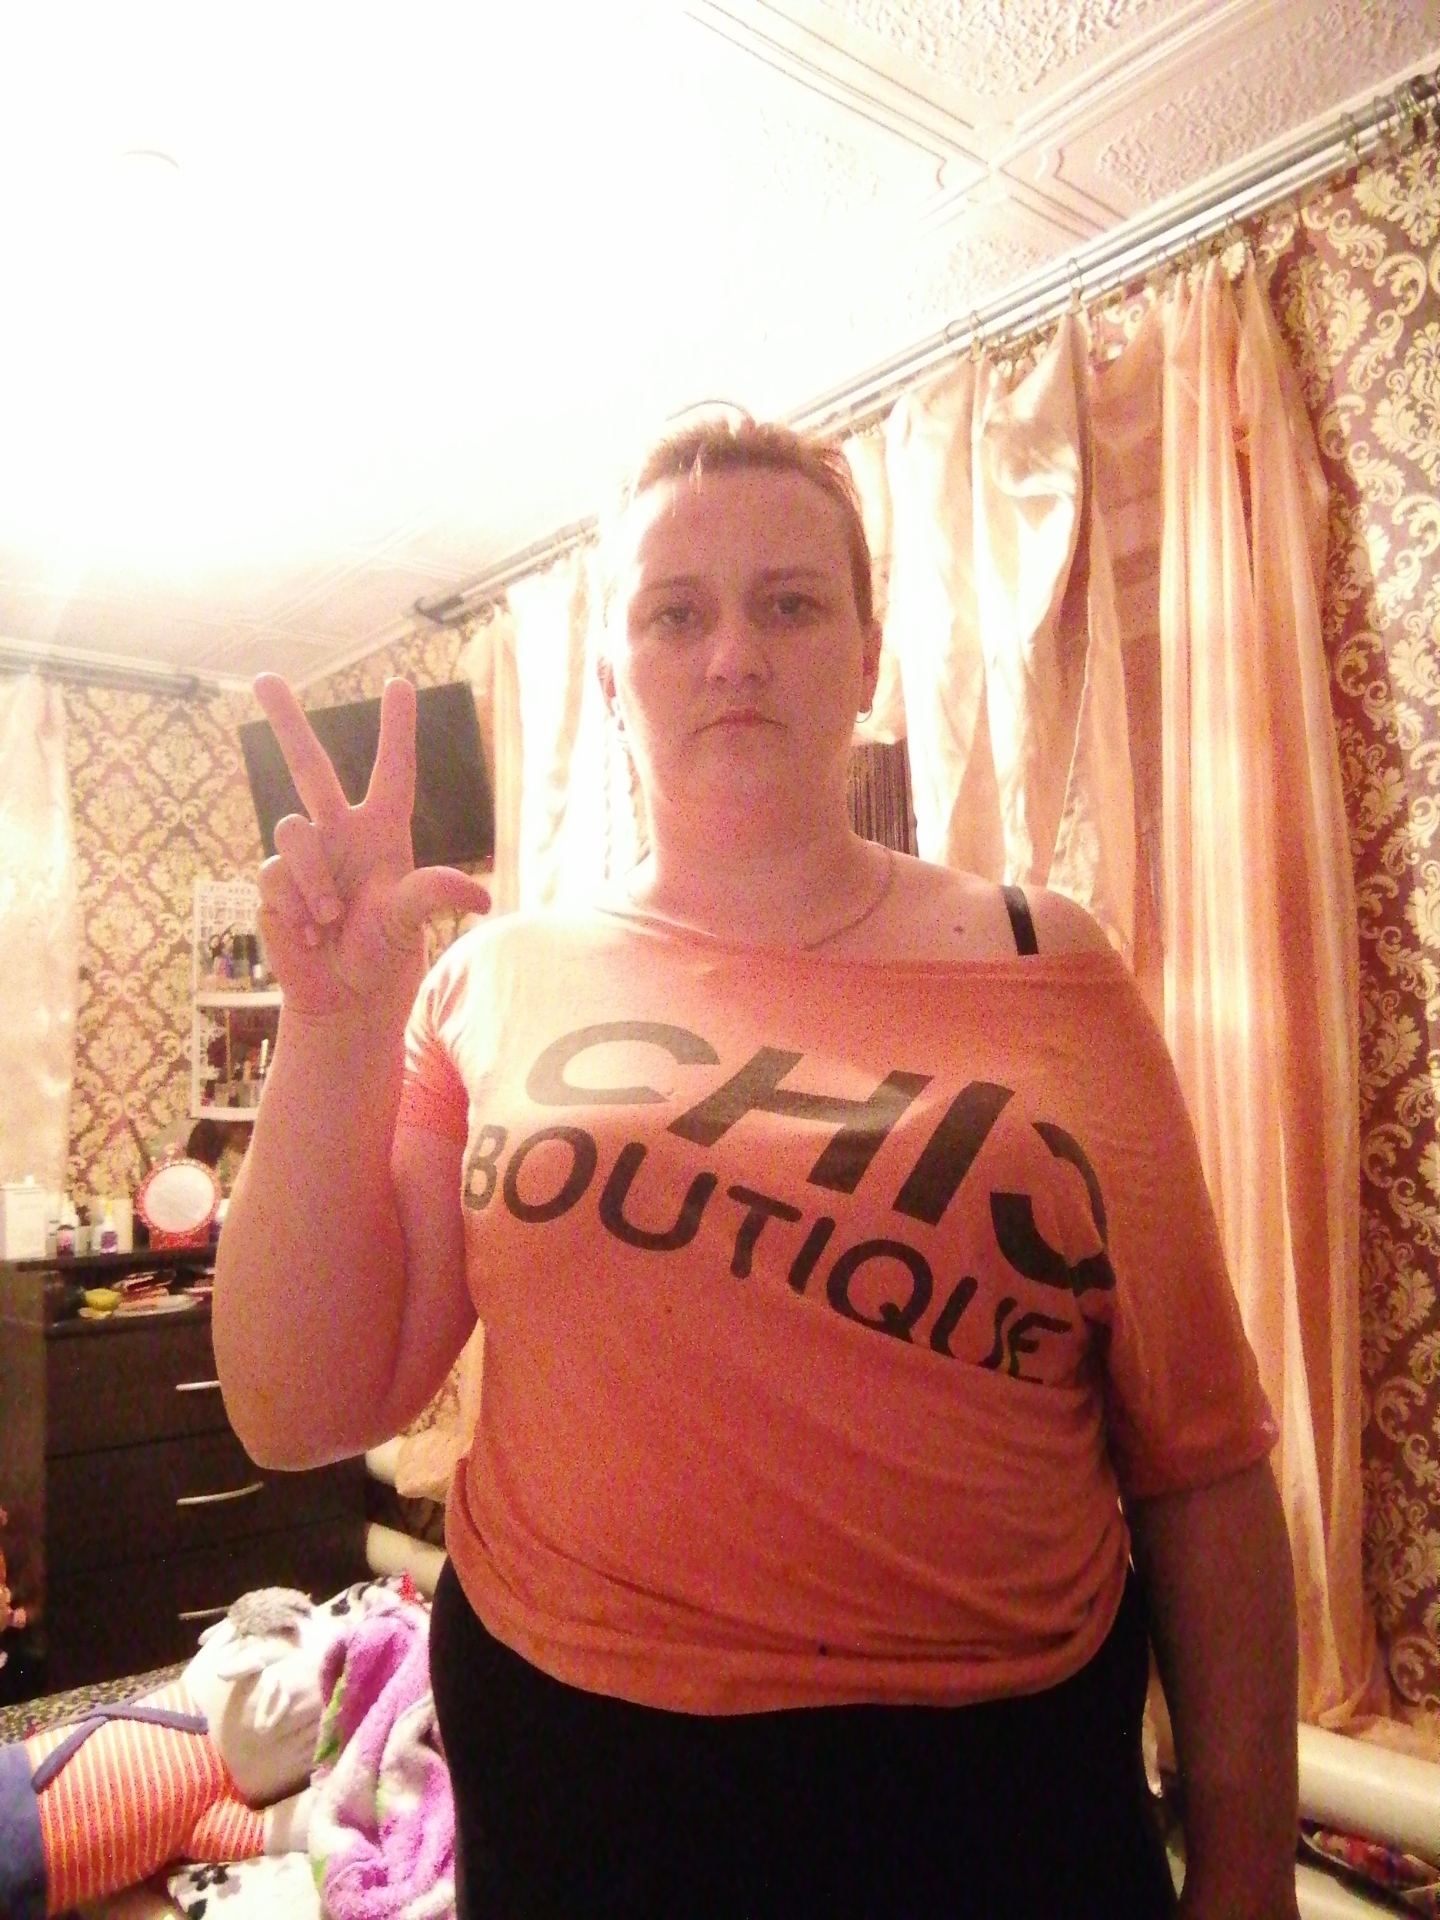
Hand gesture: three2